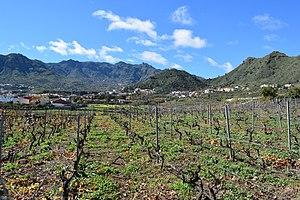
Vignoble à Valsequillo, Grande Canarie